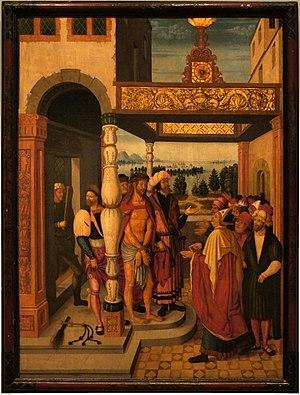
Ecce homo (Peinture de Wilhelm Stetter)
Wilhelm Stetter est un peintre et prêtre né à Strasbourg en 1487 et mort le 21 décembre 1552.
Le musée des Beaux-Arts de Nancy, l'un des plus anciens de France, est installé dans l’un des pavillons qui borde la place Stanislas, au cœur de l’ensemble urbain du XVIIIᵉ siècle inscrit au patrimoine mondial de l’humanité par l’Unesco. Le musée expose une importante collection de peintures européennes et est largement ouvert sur le design, avec notamment une galerie consacrée à Jean Prouvé ou encore à la manufacture Daum.